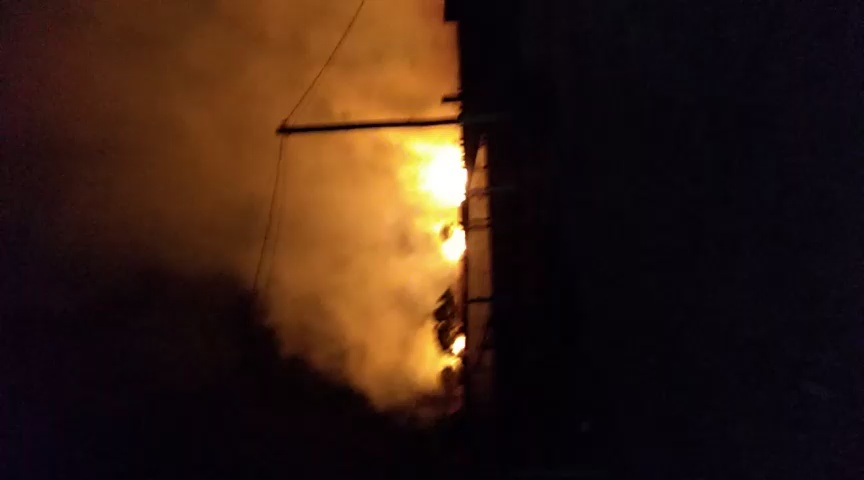
Fire: yes
Smoke: yes